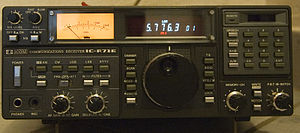
Skanner (radio) / Anvendt udstyr
Ikke en decideret skanner, men en modtager med skanningsfunktionalitet: ICom IC-R71E
ICom IC-R71E radioamatør modtager
En radioskanner – også kendt som politiskanner, frekvensskanner eller i udvalgte kredse blot skanner, er en hardwareenhed, der er beregnet for afsøgning af frekvensområder og modtagelse af bølgebåren kommunikation.